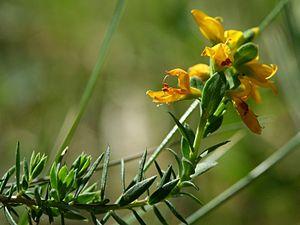
Le genêt d'Angleterre, aussi appelé le petit genêt épineux ou la genisette est une espèce de plante de la famille des Fabaceae.
Le cap de Carteret est un promontoire rocheux d'origine cambrienne sur la Côte des Isles, sur la commune de Barneville-Carteret dans la Manche.
Genista est un genre de plantes arbustives de la famille des Fabaceae. Ses espèces sont généralement appelées « genêt ». Certaines classifications les classent parfois dans le genre Cytisus.